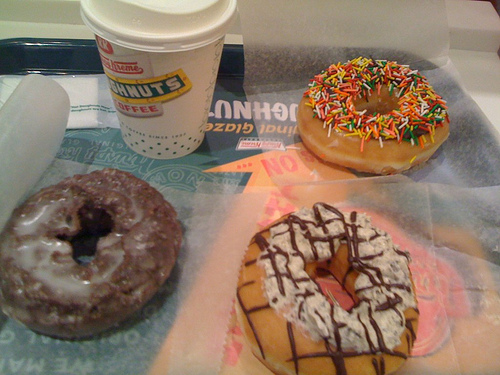
user: Given an image and a question. Answer the question in a short answer. Question: What kind of donuts are these? Short Answer:
assistant: glazed